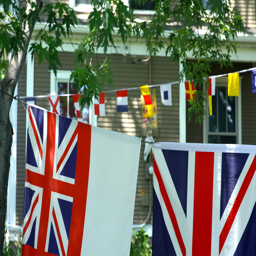
the flags in the background are primarily nautical .